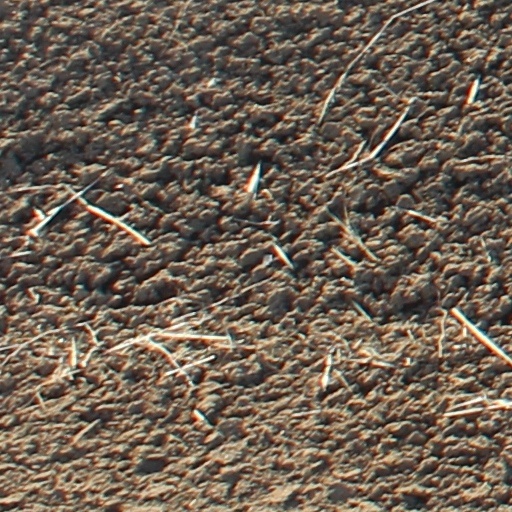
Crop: wheat